Treasure of Rue Mouffetard

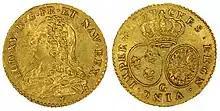
Louis XV coin from 1727.

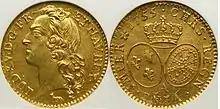
Louis XV coin from 1755.

Rue Mouffetard, Paris. The coins date to the reign of Louis XV.